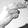
ASL letter: H